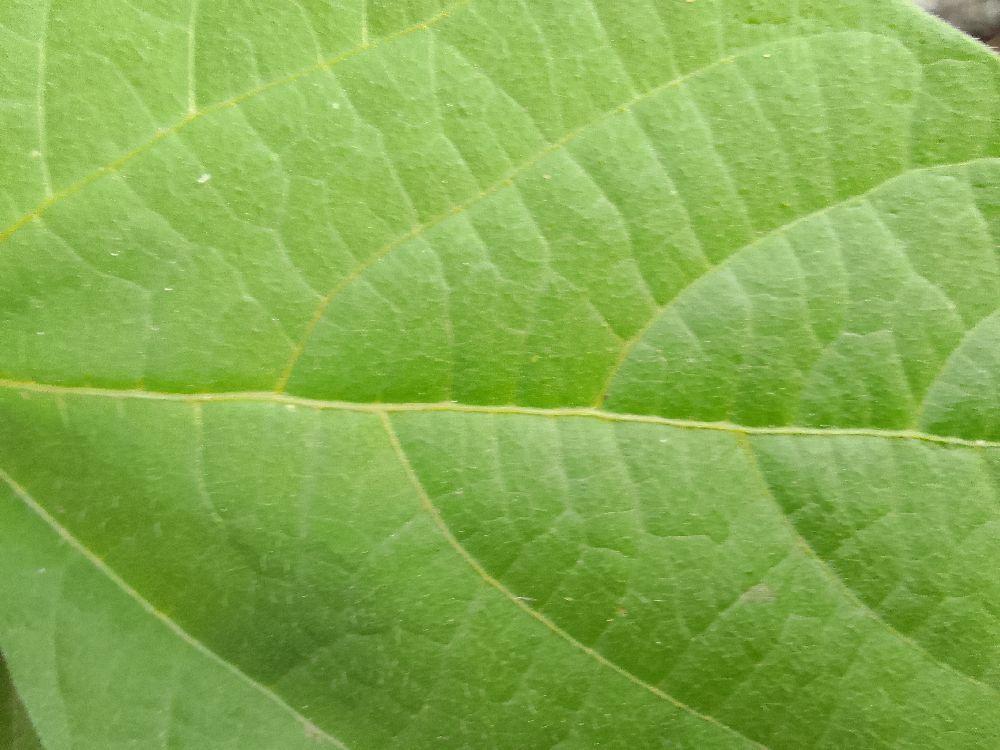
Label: healthy